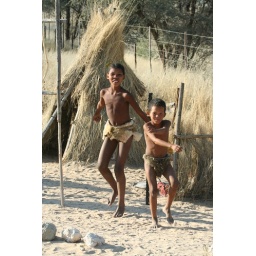
Boesman boy and girl performing for tourists near Kgalagadi South Africa